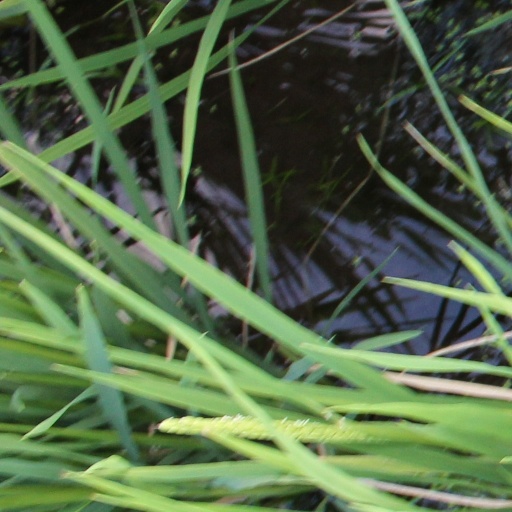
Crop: rice